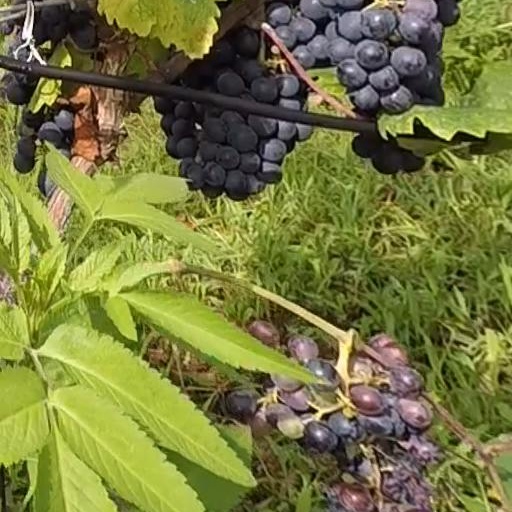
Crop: grape